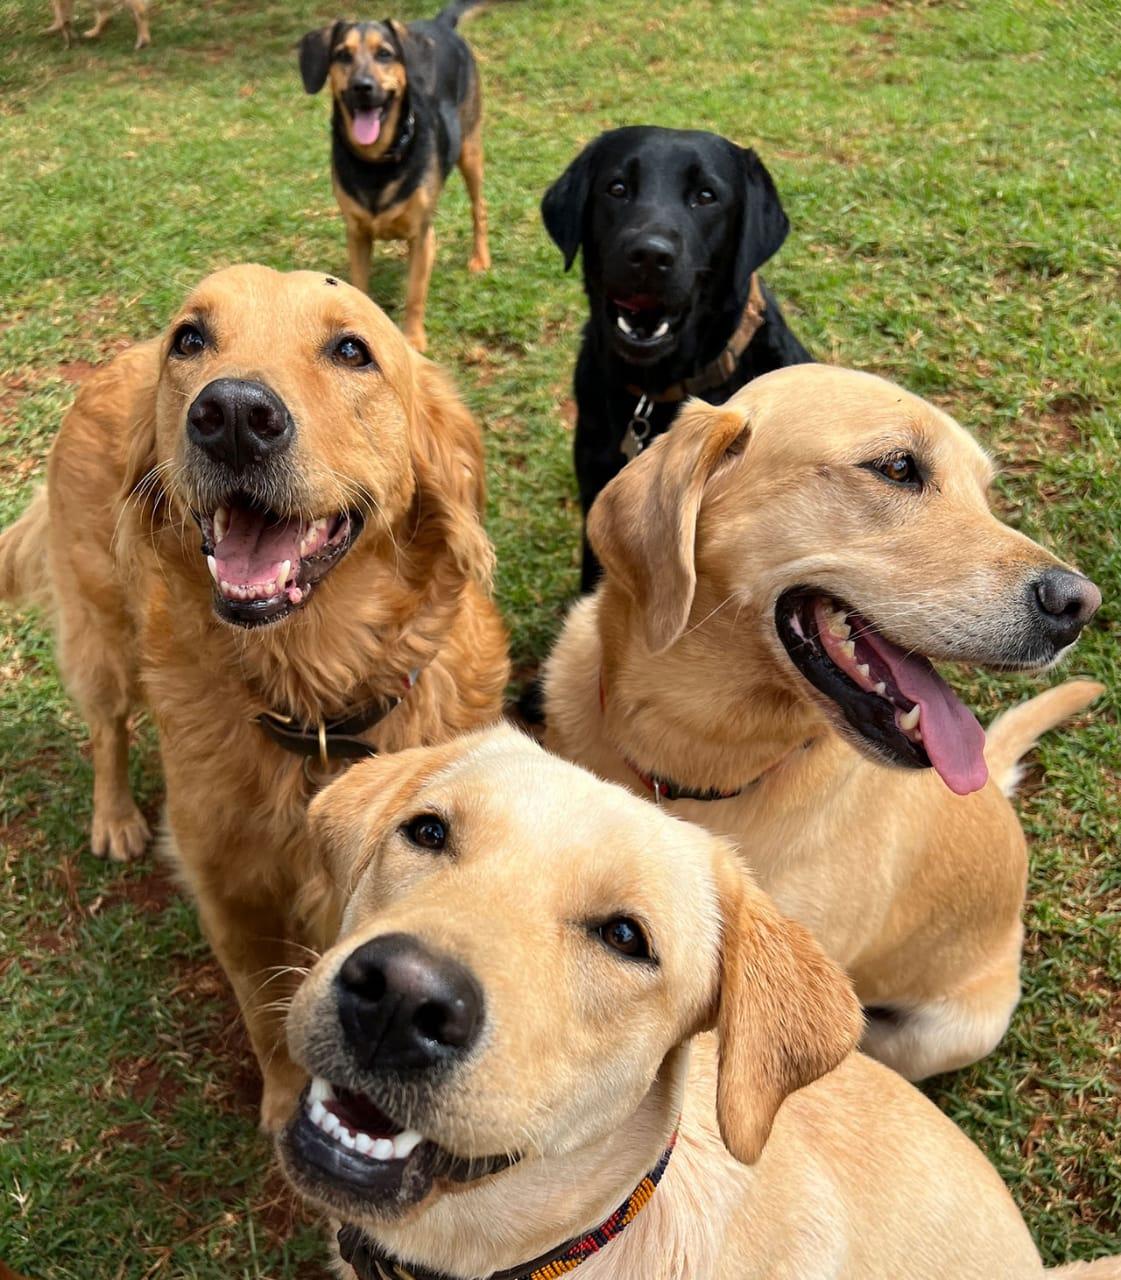
Mbwa wa ukubwa na rangi tofauti wamekaa na kusimama katika eneo la wazi wakiwa na afya njema na  manyoya yanayong'aa, muonekano wao una ashiria malezi bora na huduma stahiki za kiafya kutoka kwa watalamu wa afya wa wanyama na mifugo.